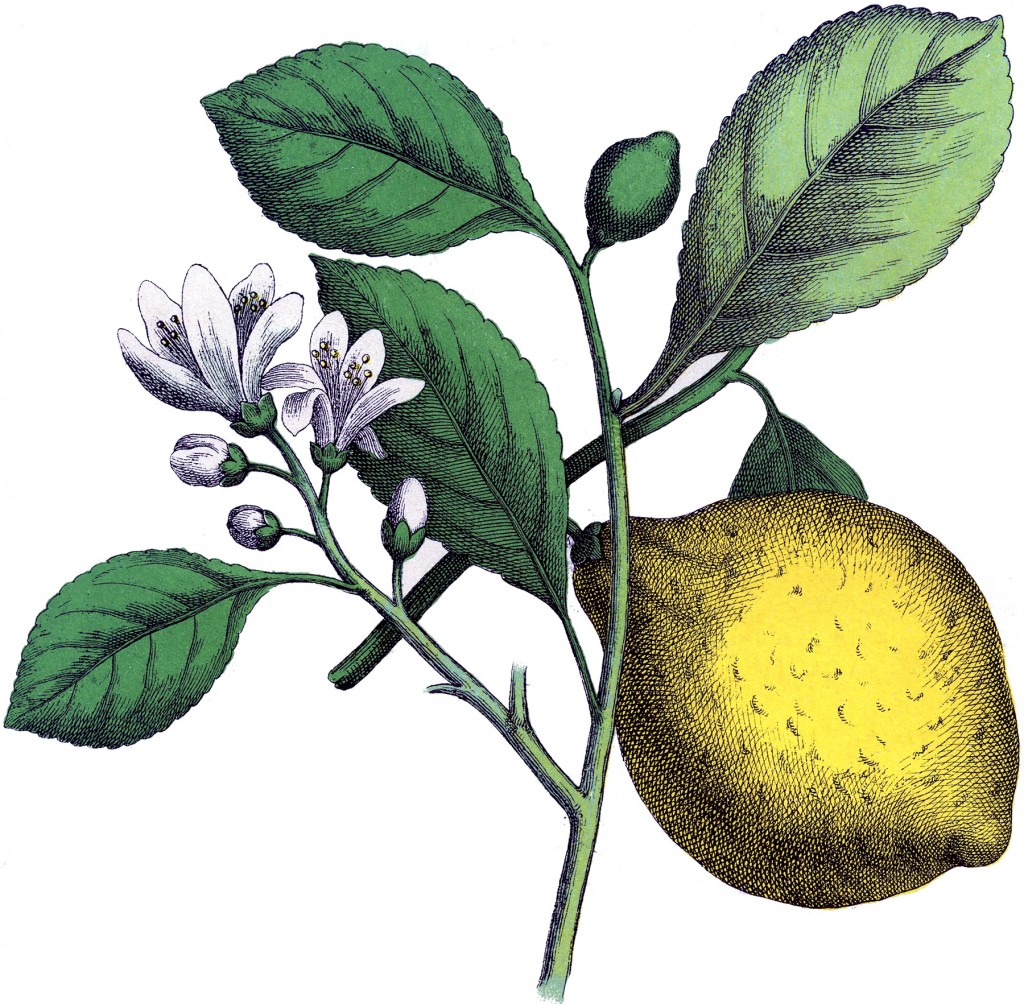
Label: Lemon